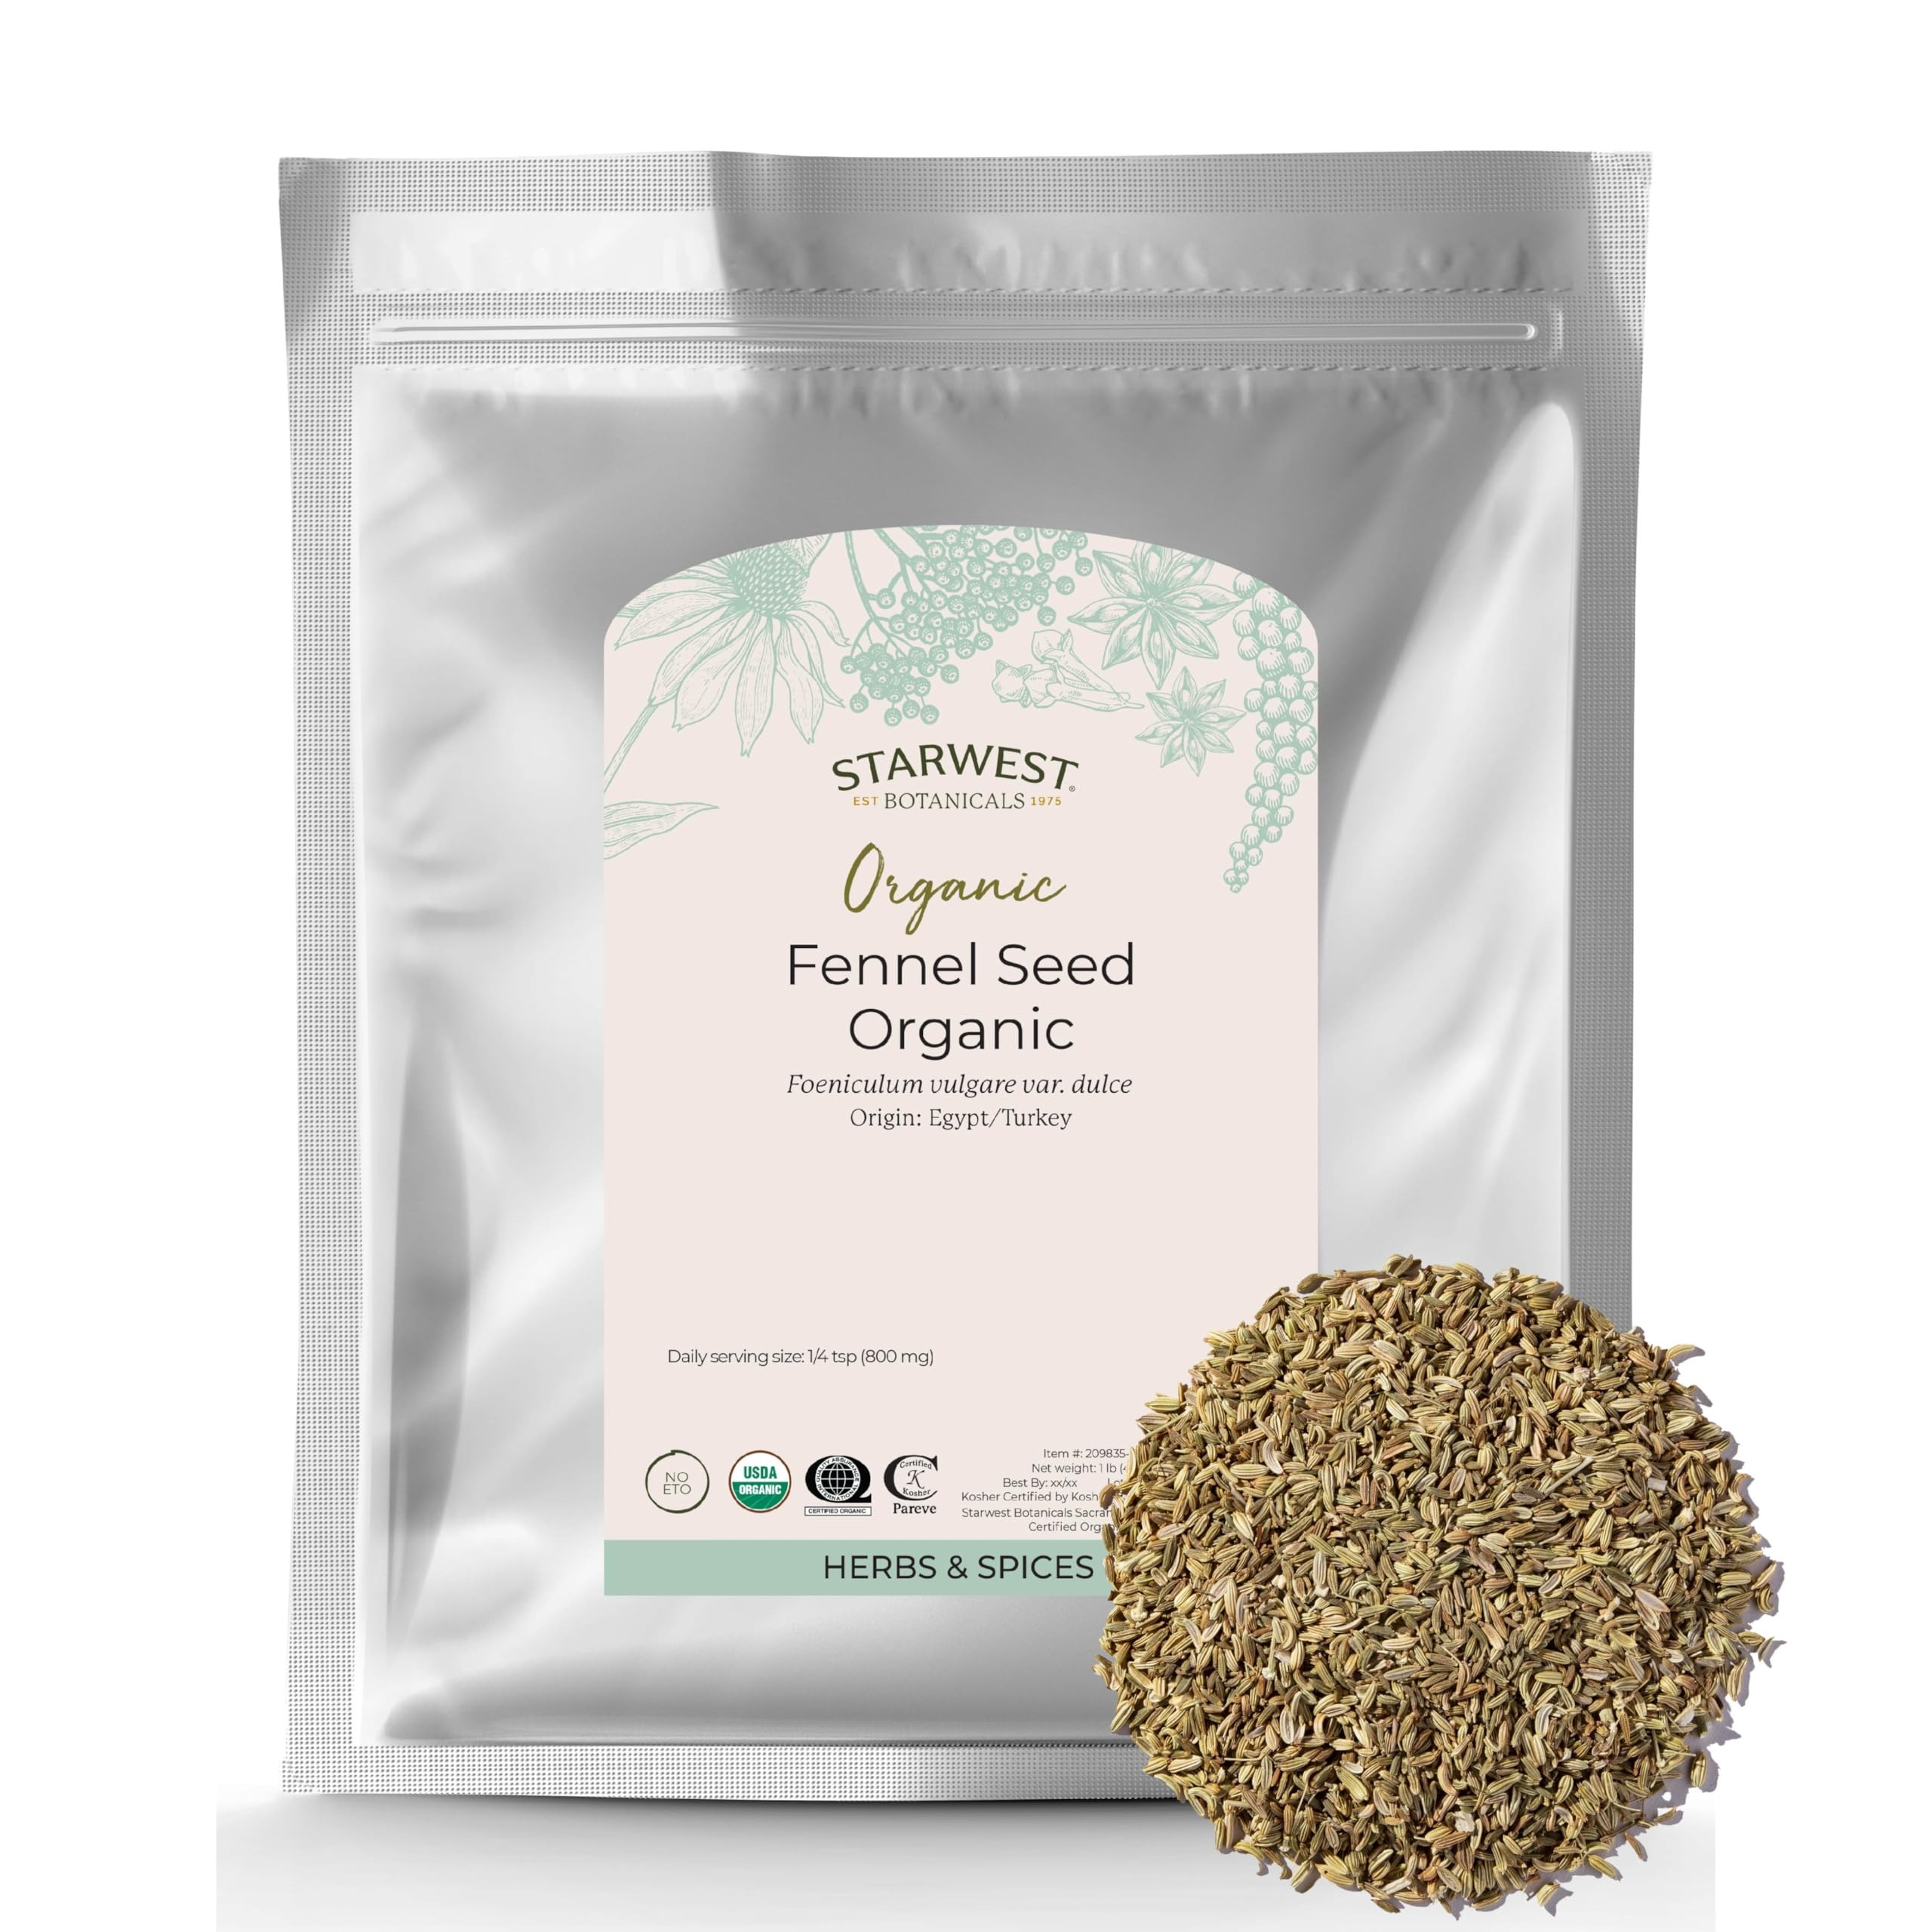
Item Name: Starwest Botanicals Organic Fennel Seed - Dried Spice for Seasoning, Baking, Cooking, & Tea, Natural Digestion Support, Certified Kosher, Non-GMO - Bulk 1 lb Bag
Bullet Point 1: Starwest Botanicals Organic Fennel Seeds, 1 Pound
Bullet Point 2: Starwest Botanicals Organic Fennel Seeds, 1 Pound
Bullet Point 3: Starwest Botanicals Organic Fennel Seeds, 1 Pound
Value: 16.0
Unit: Ounce

Price: 14.83